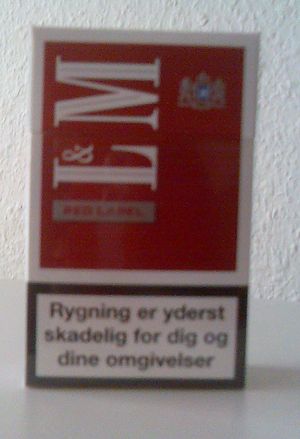
L&M
"En pakke cigaretter ""L&M rød"" fra Danmark.
L&amp;M Rød, solgt i Danmark.